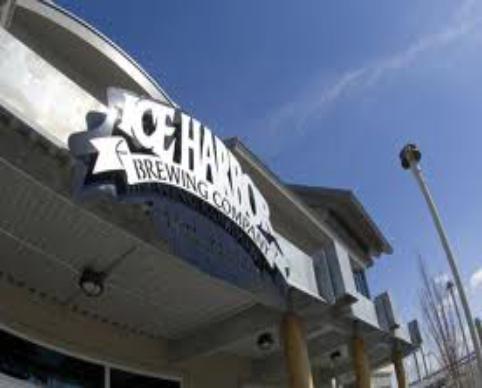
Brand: Ice Harbor
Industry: Others